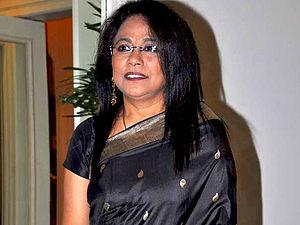
Seema Biswas, née le 14 janvier 1965 à Nalbari, est une actrice indienne.